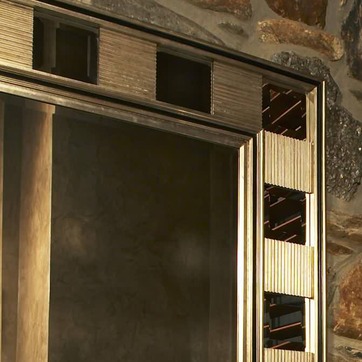
Material: mirror